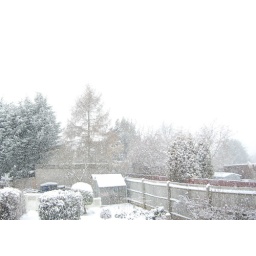
Taken in december out my bedroom window during all that snow